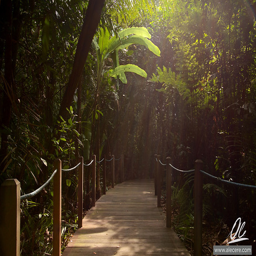
the path through the beams in the vegetation